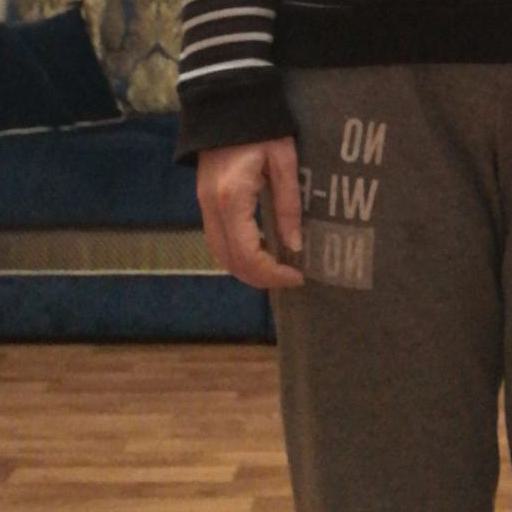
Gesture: no_gesture